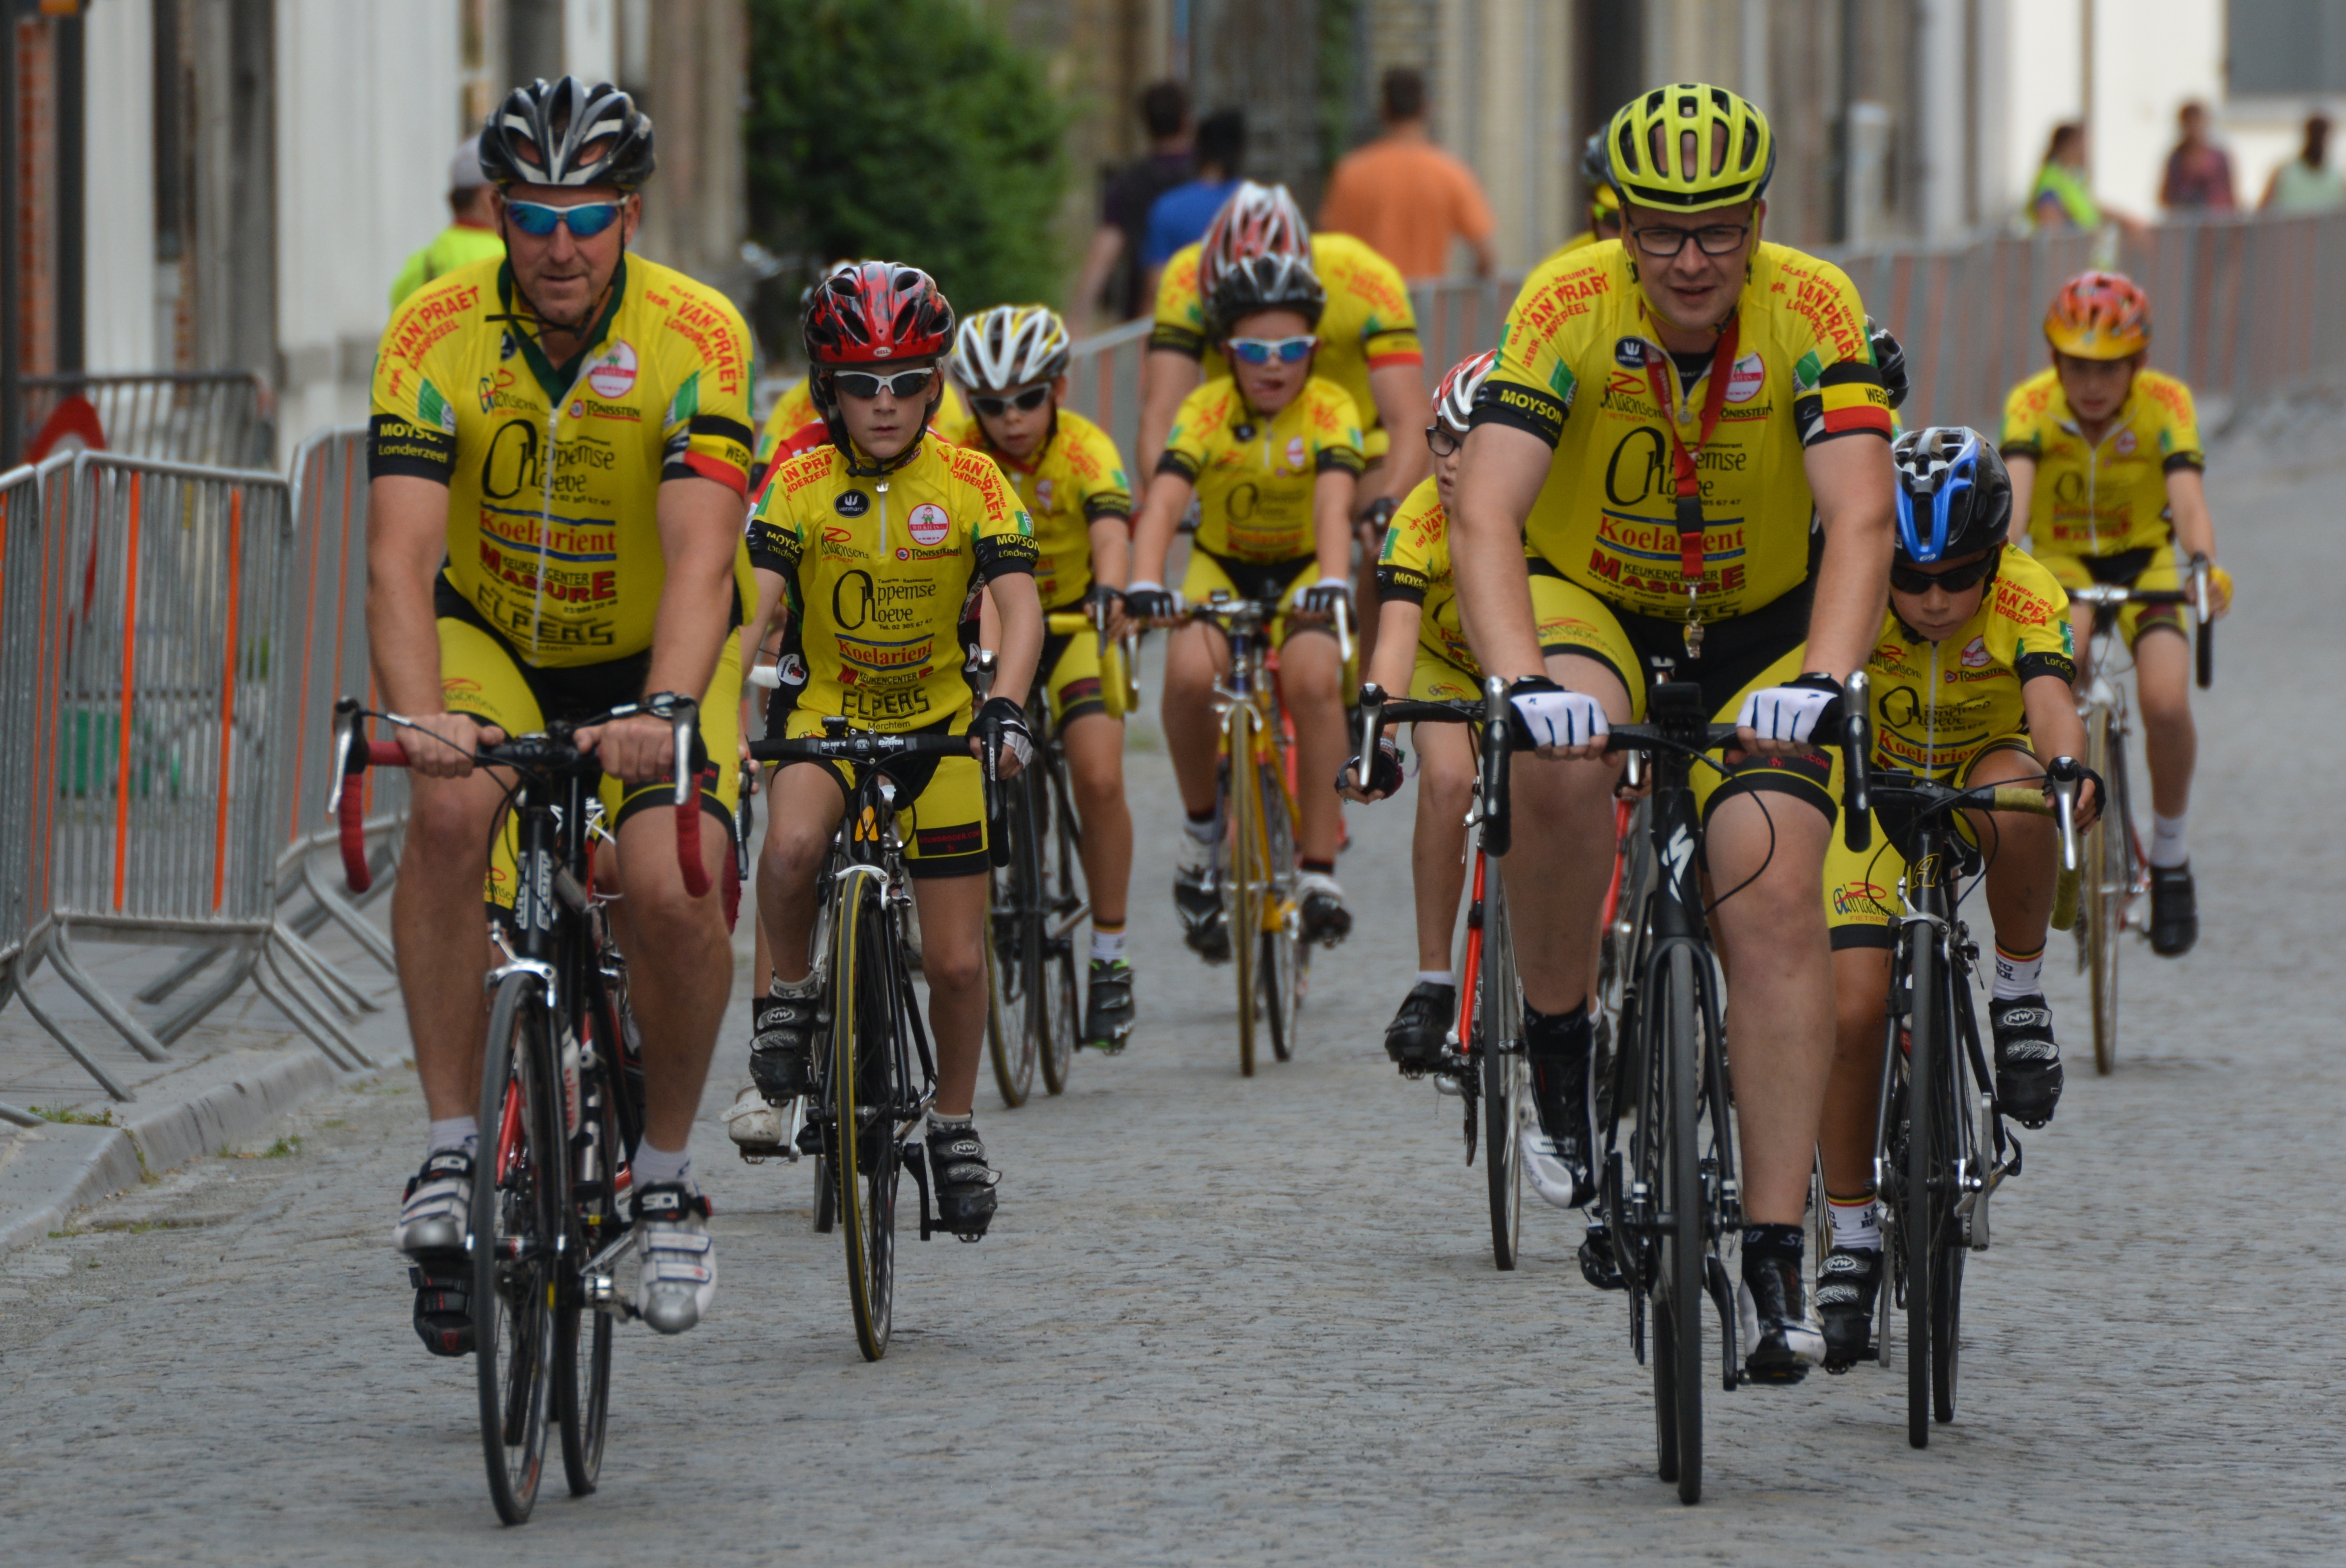
bicycle, recreation, vehicle, sports equipment, cycling, race, team, sports, racing, professional road bicycle racer, cyclists, road cycling, outdoor recreation, cycle sport, cyclo cross bicycle, cyclo cross, bicycle racing, road bicycle, racing bicycle, road bicycle racing, duathlon, keirin